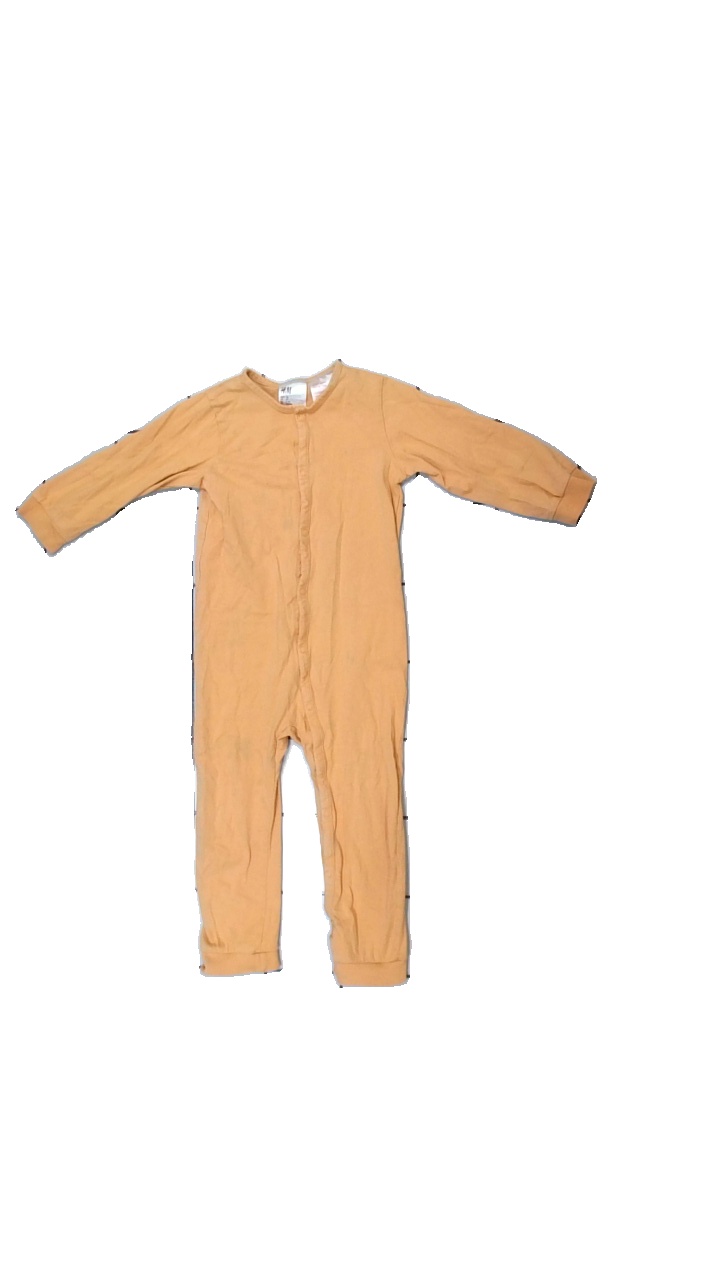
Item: Top (Children)
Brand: H&m
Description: top med knappar
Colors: Orange
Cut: C-collar
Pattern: Other
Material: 100% bomull
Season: All
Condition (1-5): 1
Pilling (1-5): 4
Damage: smuts fläckar och nopprigt
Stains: Major
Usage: Export
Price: <50